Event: Nepal Earthquake
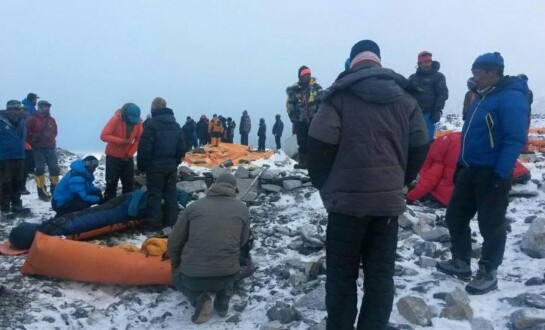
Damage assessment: damage